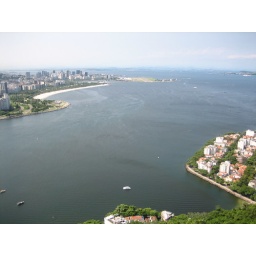
View from halfway up the Sugarloaf. We stayed in the building with the pink and blue roof at the bottom and center.